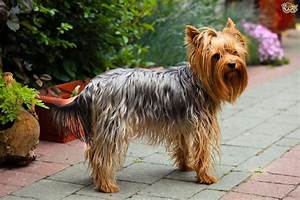
Label: dog